Judgement Day (2013 film)

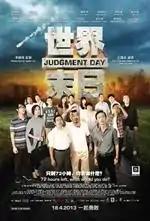
Film poster

Judgement Day is a 2013 Singaporean comedy-drama disaster film written and directed by Ong Kuo Sin and produced by Mark Lee. Starring an ensemble cast, the film follows various characters from different backgrounds confessing to their wrongdoings and revealing their biggest secrets just 72 hours from what is believed to be "Judgement Day". It was released on April 18, 2013. "Judgement Day" marks John Cheng's final feature film role before his death on January 21, 2013.